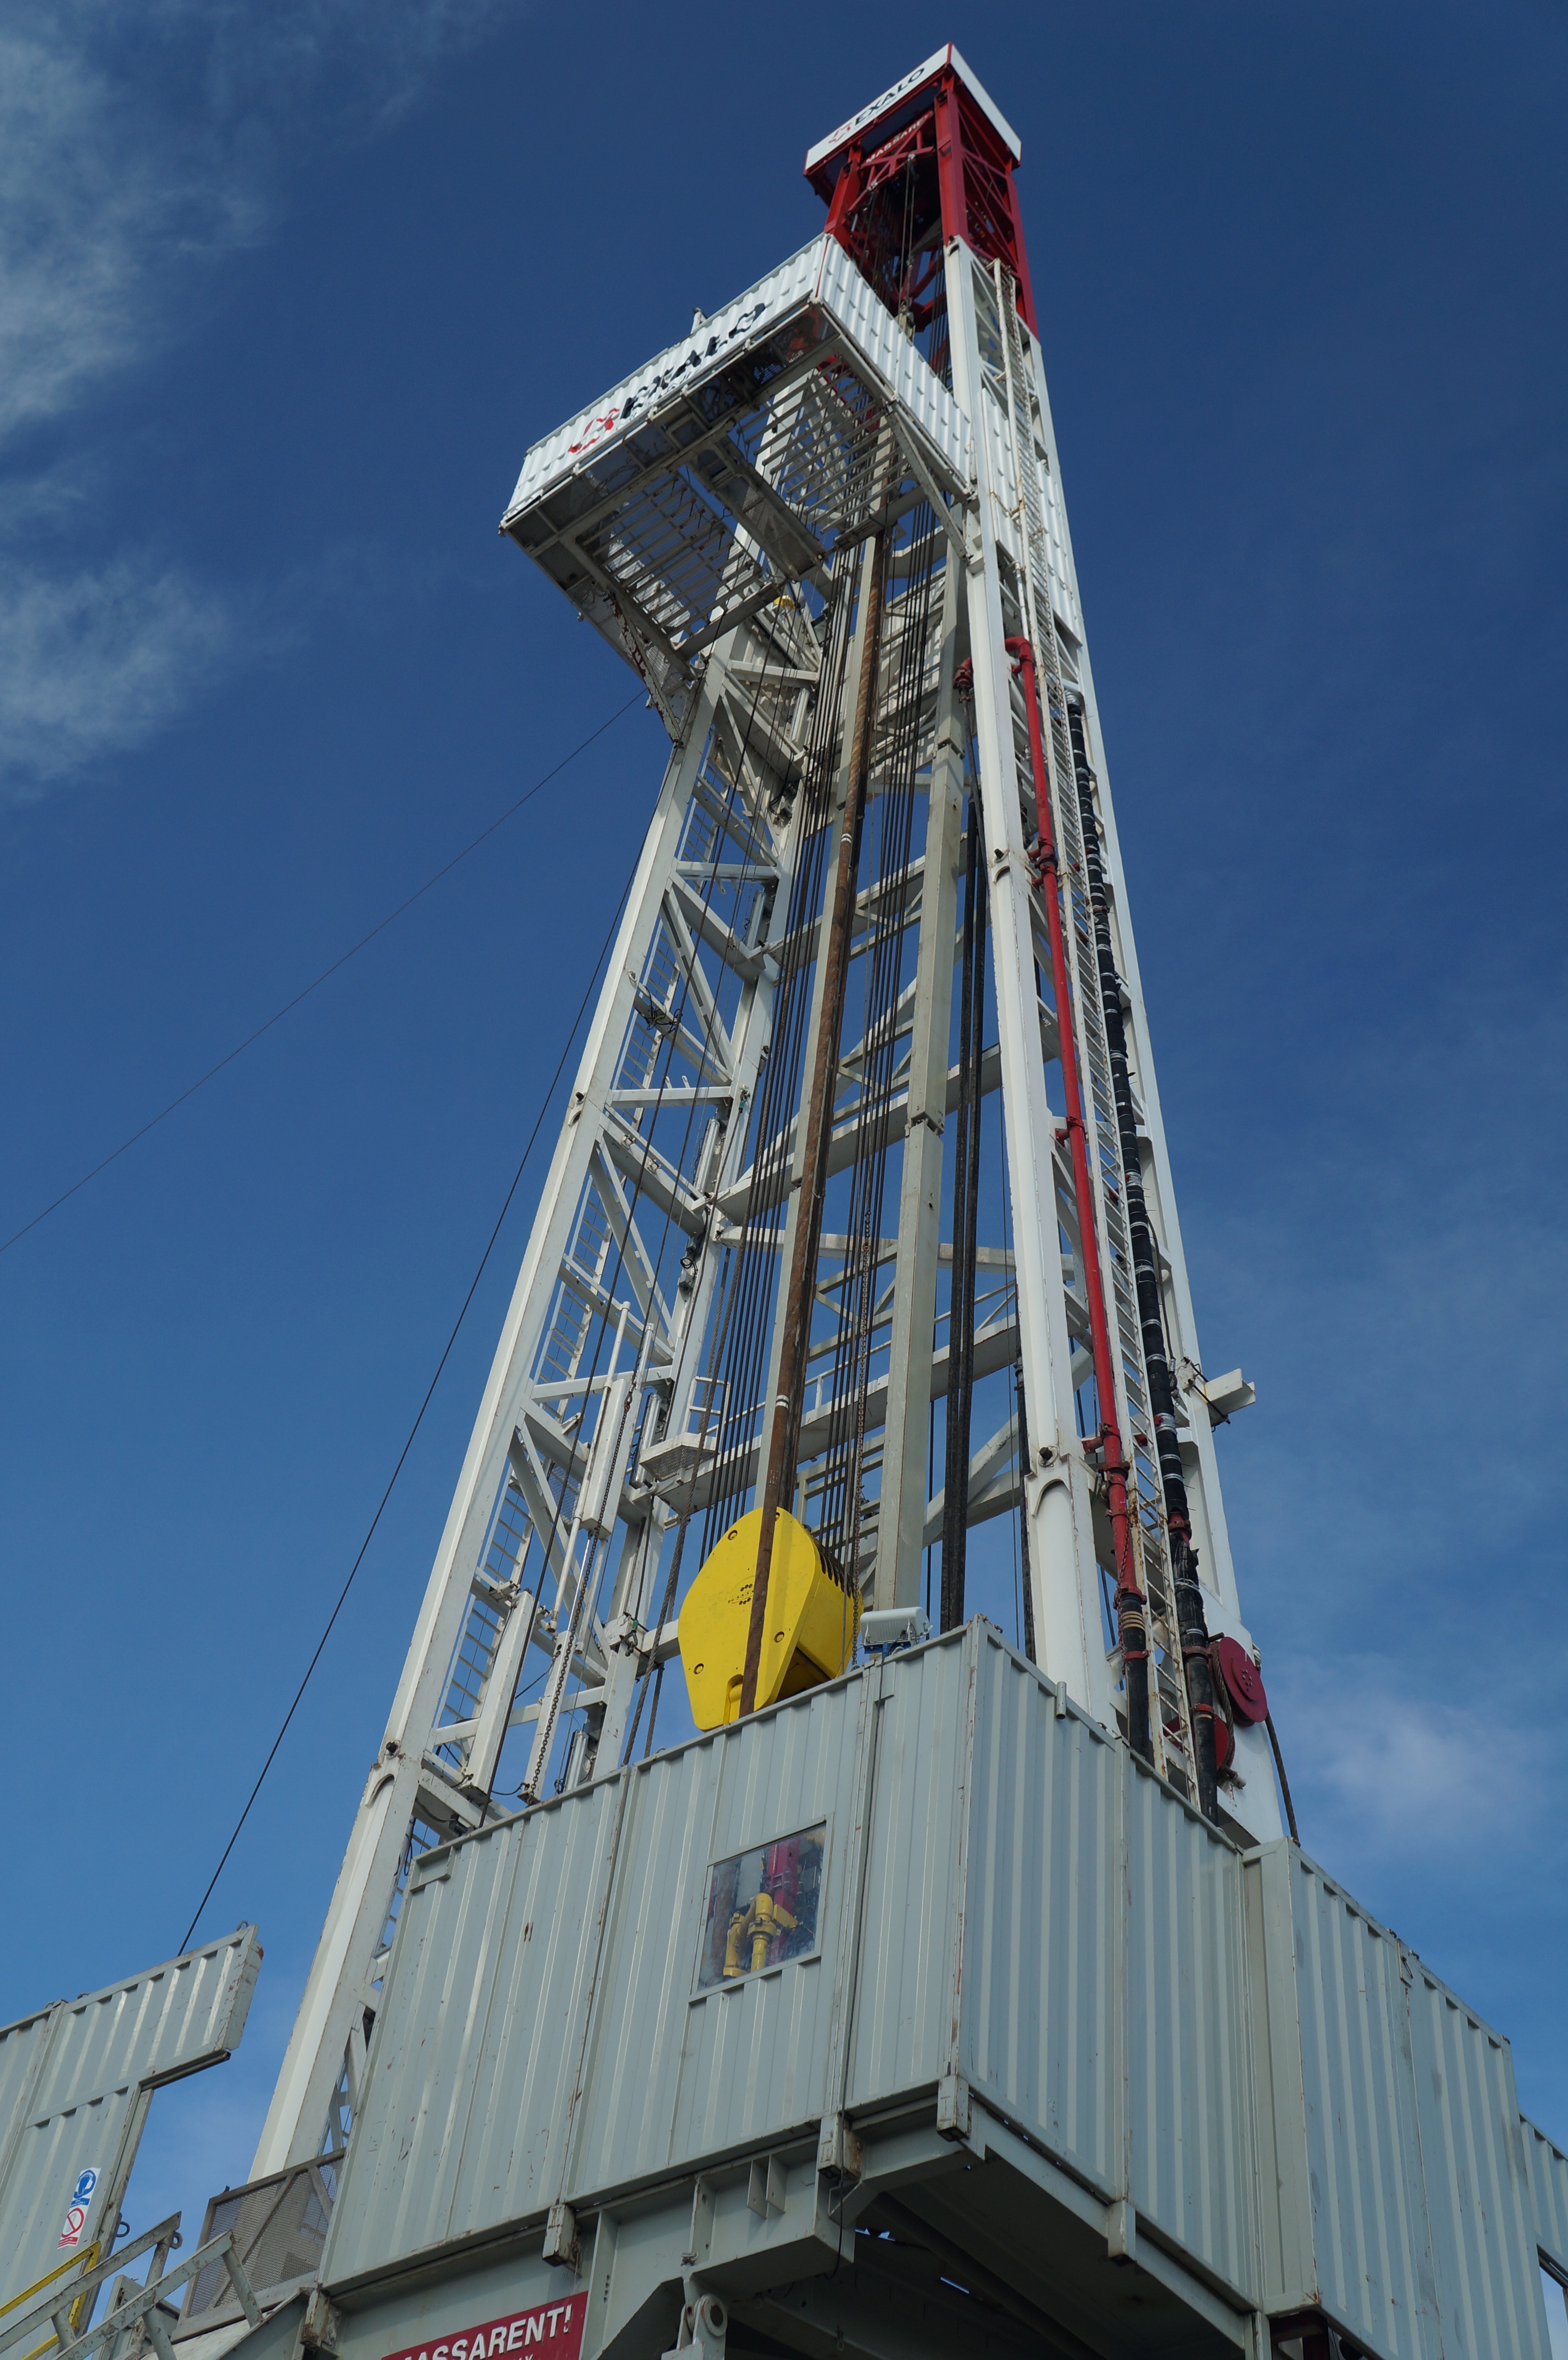
vehicle, tower, mast, gas, crane, oil rig, construction equipment, drilling rig, jackup rig, crane vessel floating